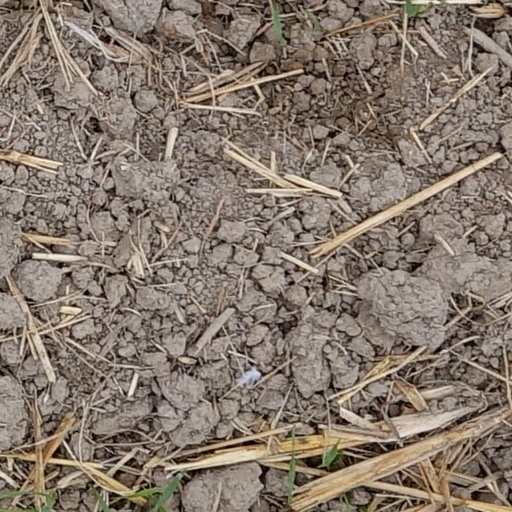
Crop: wheat